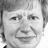
Emotion: happy